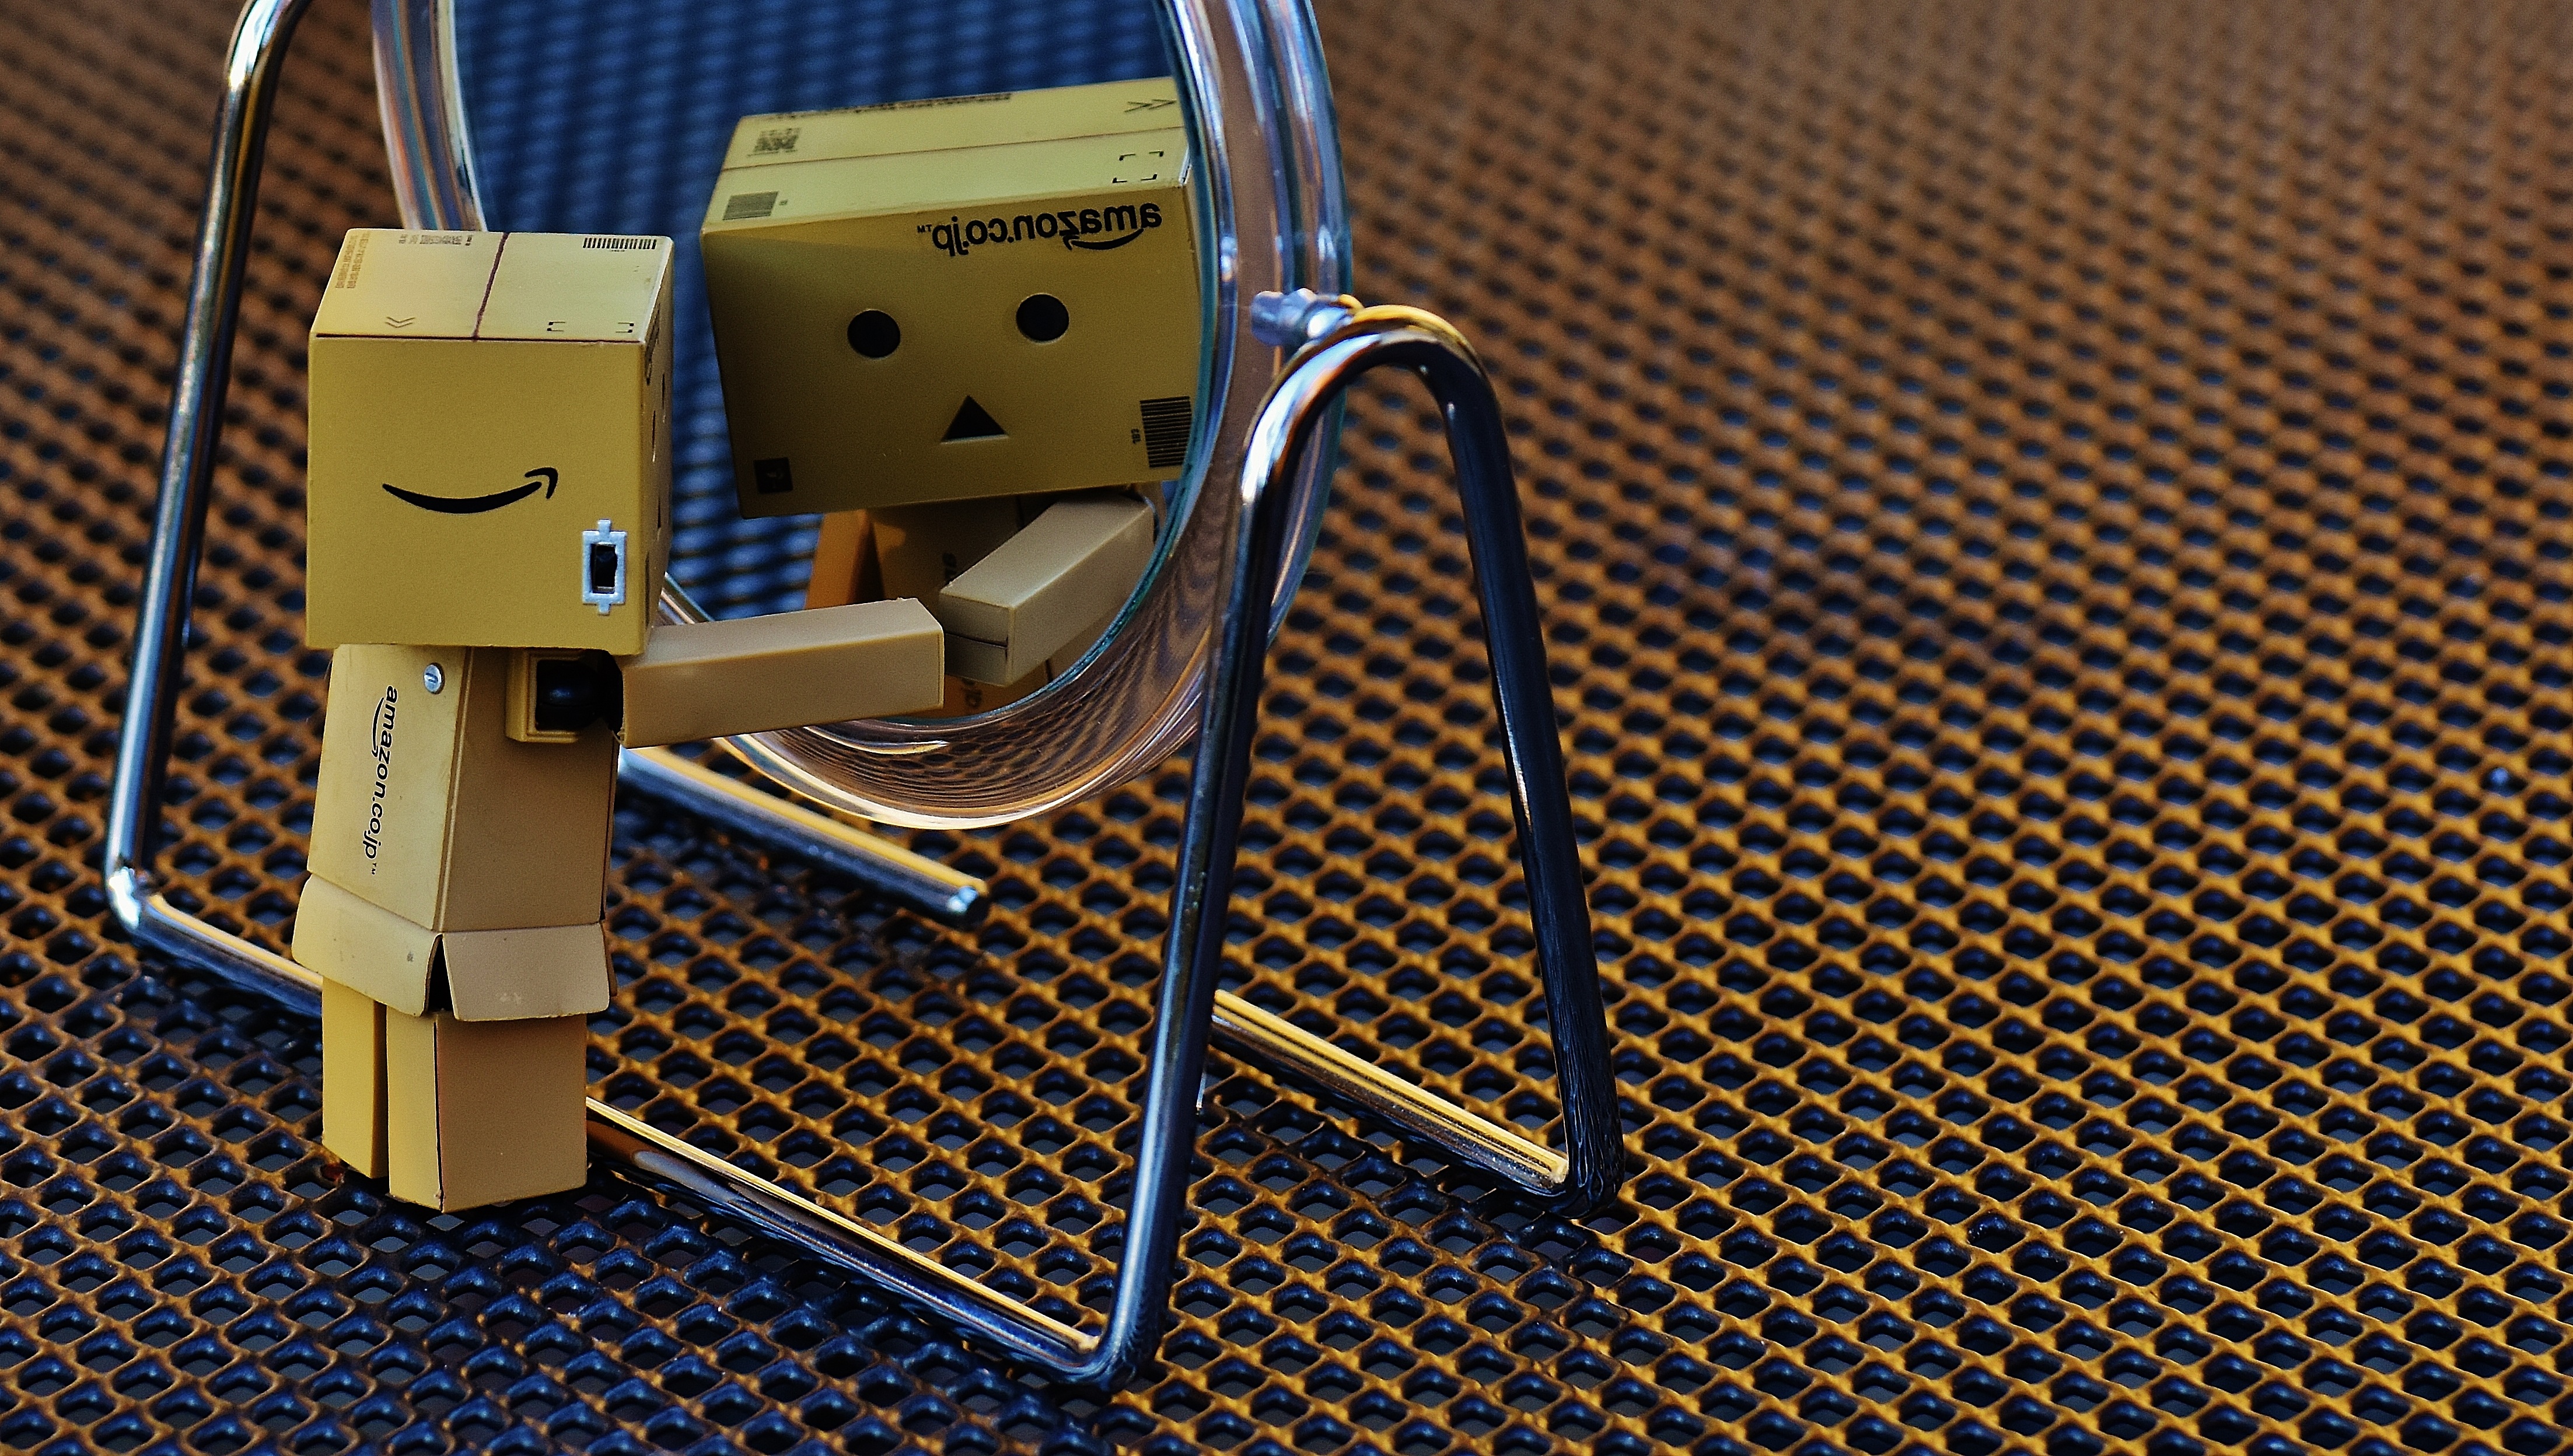
chair, cute, yellow, children, fun, figure, design, mirror, funny, shape, danbo, mirror image, cheval glass